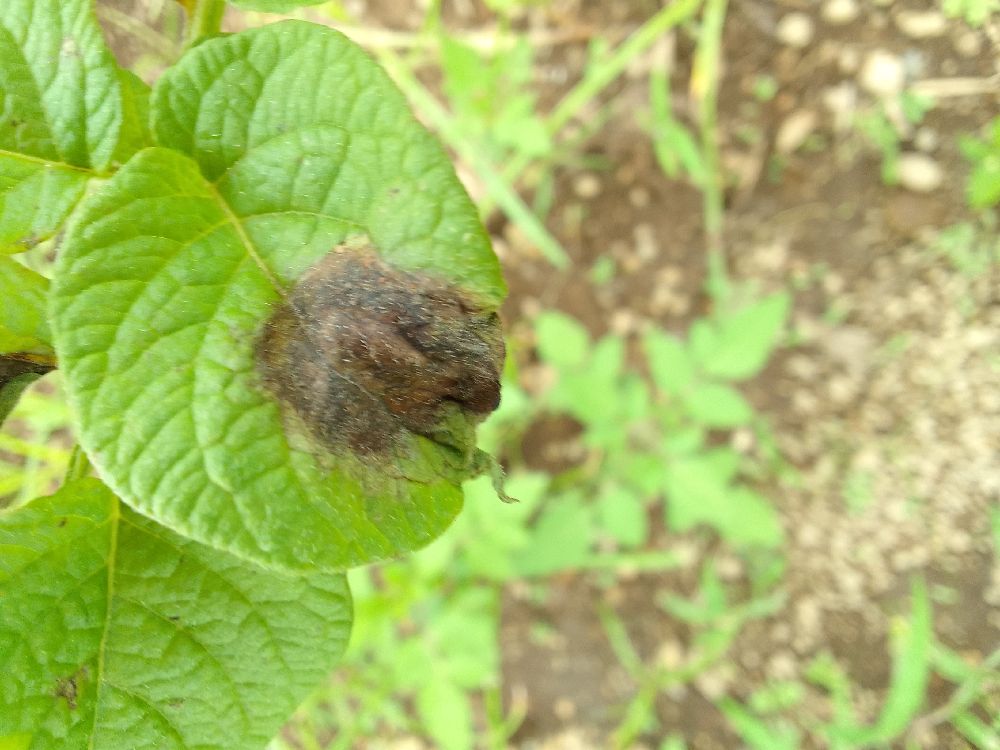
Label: Late blight